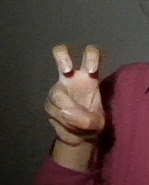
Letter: toot